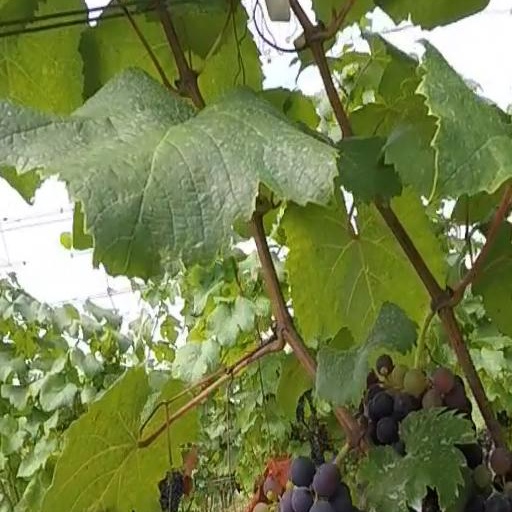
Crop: grape